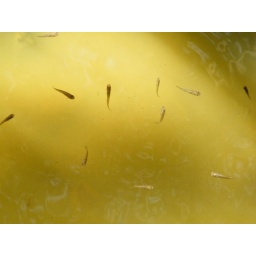
minnows in water rendered yellow by algae